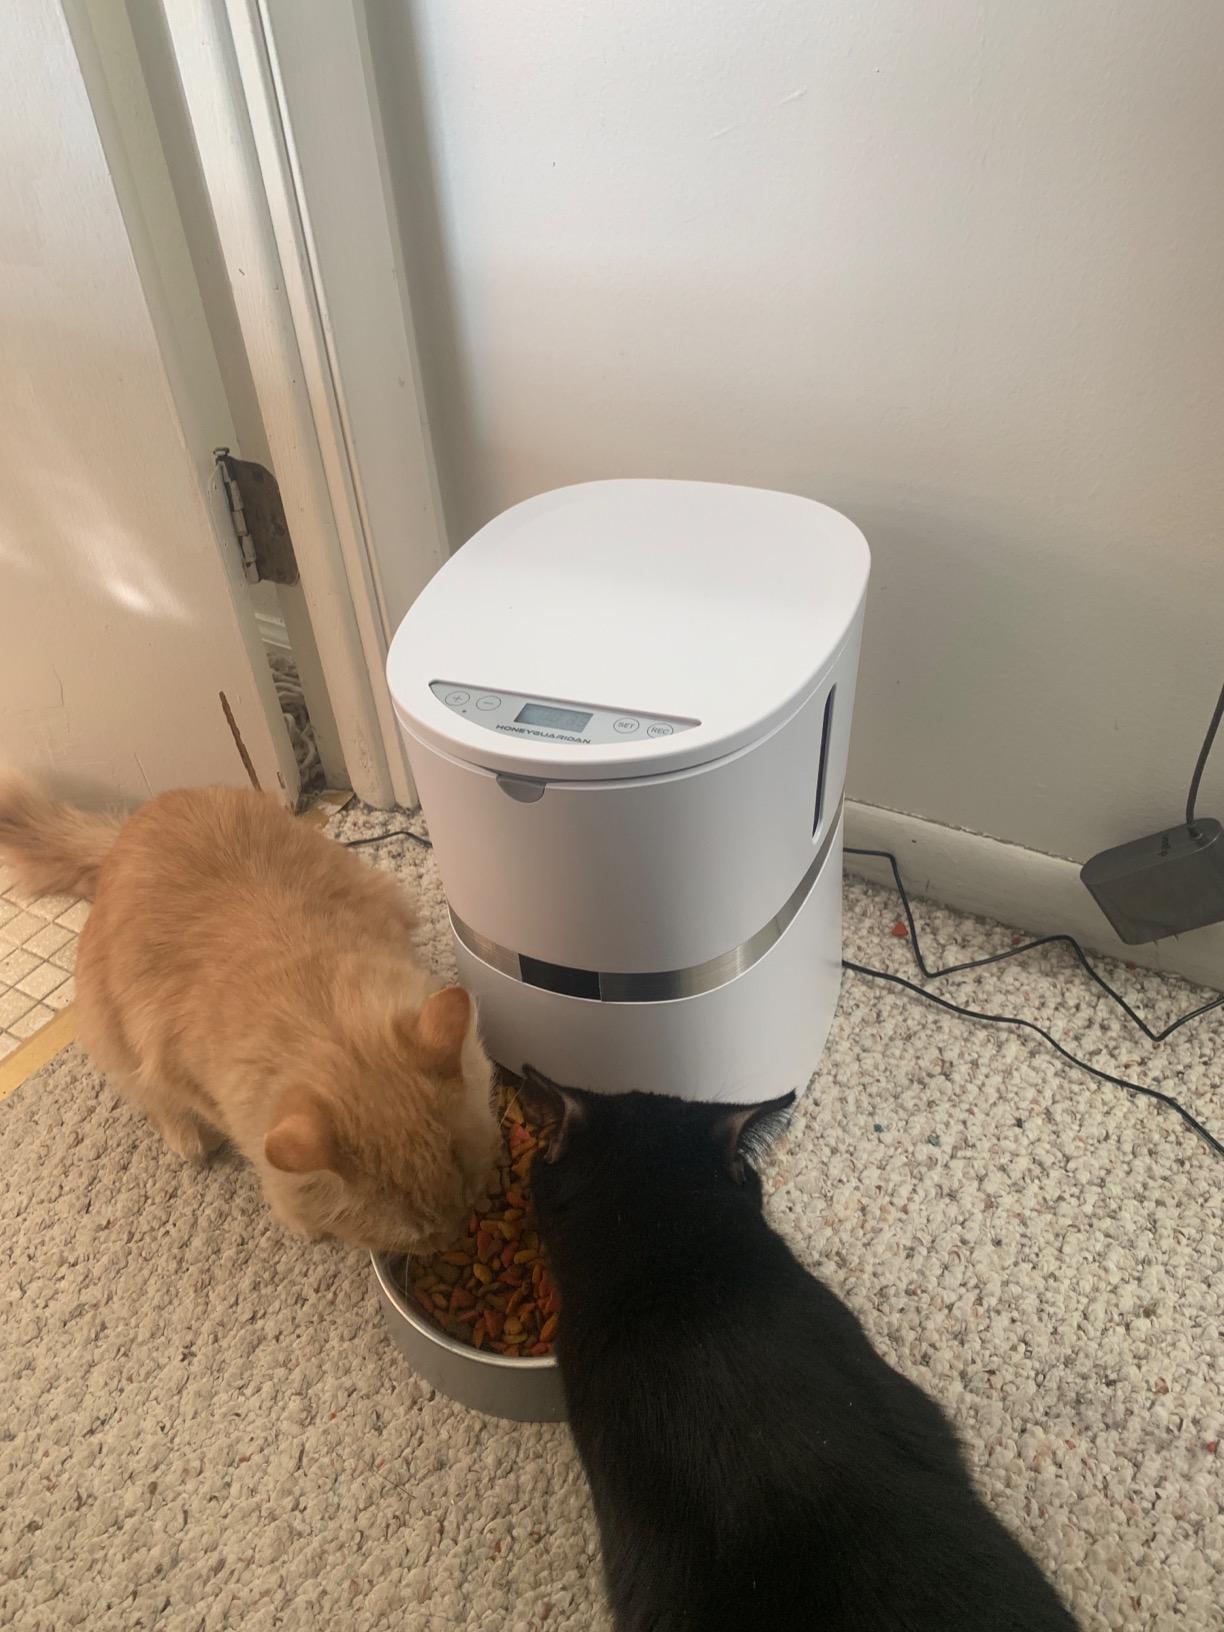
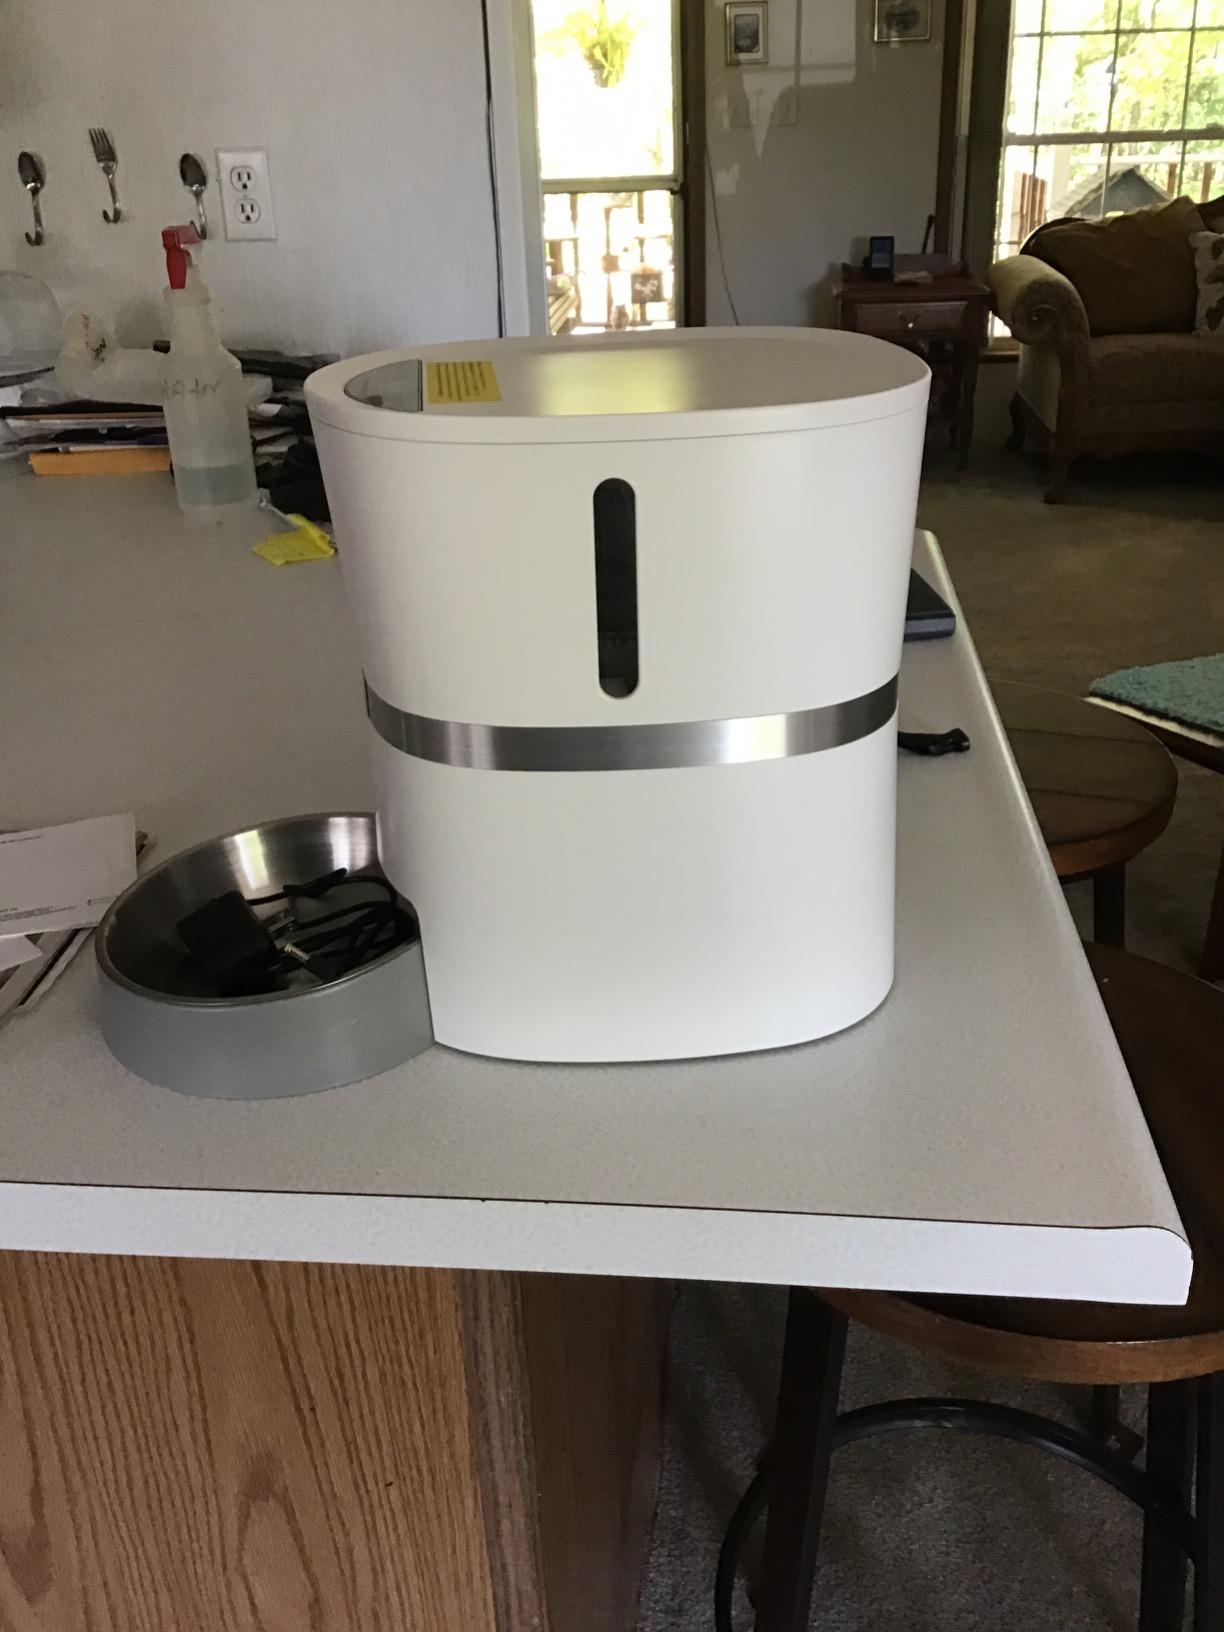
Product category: items_feeder
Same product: yes